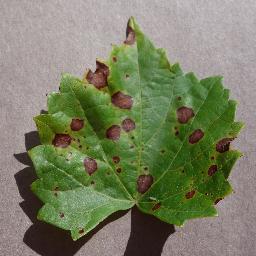
Label: Grape___Black_rot